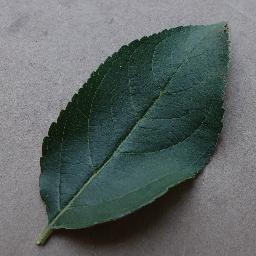
Label: Apple___healthy